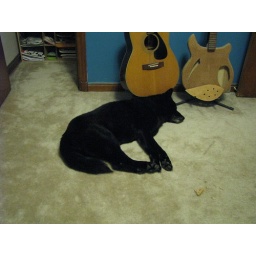
new dog sammy sleeping in the office while I do l33t h4x on my computer.